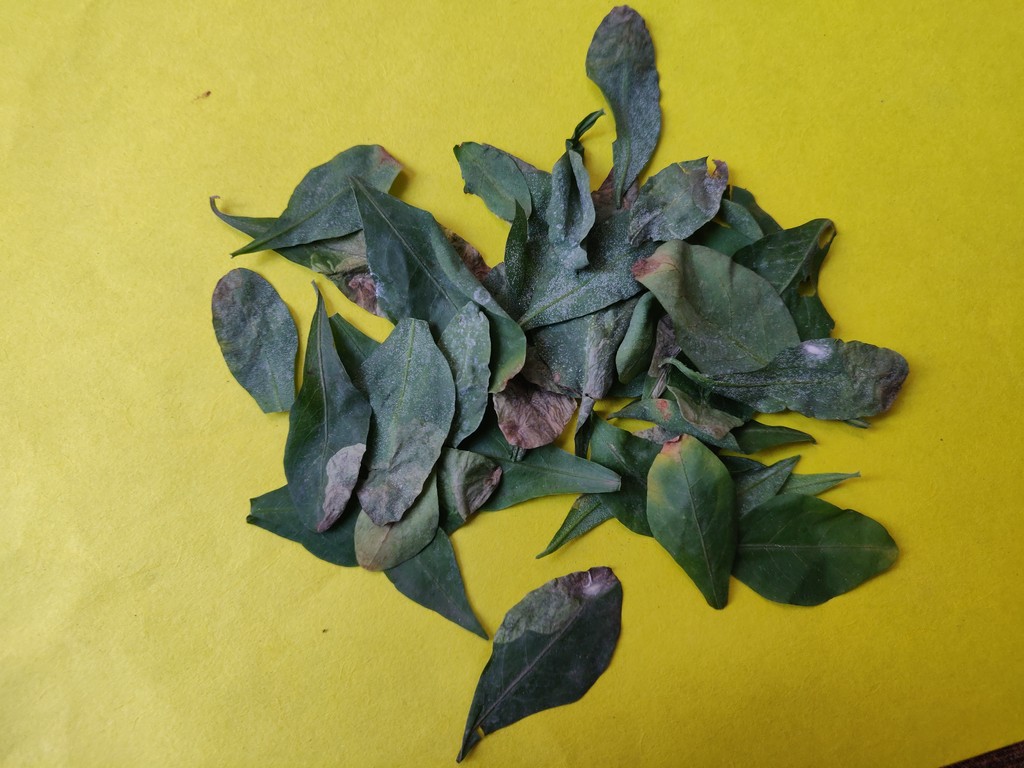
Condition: Unhealthy
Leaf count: multiple
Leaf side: unknown